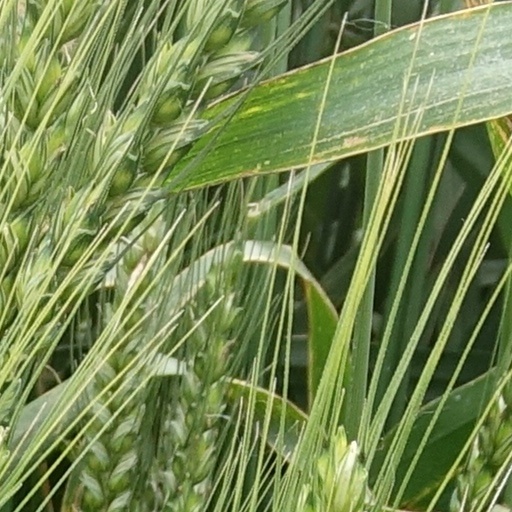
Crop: wheat